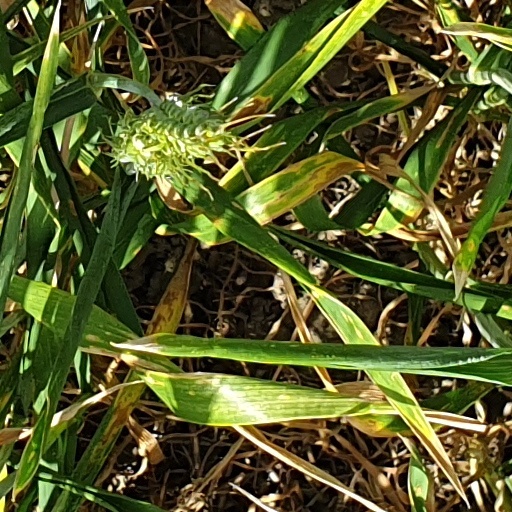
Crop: wheat